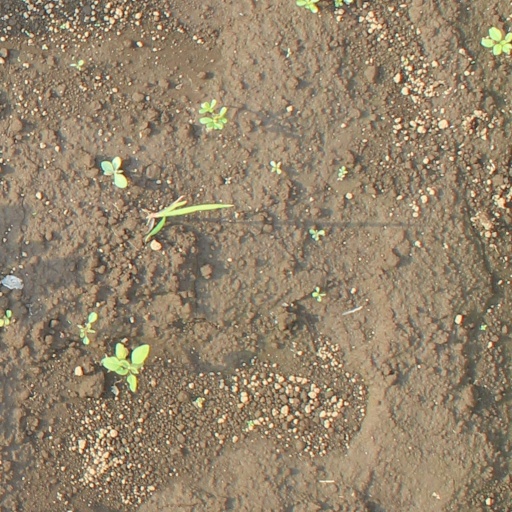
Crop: soybean